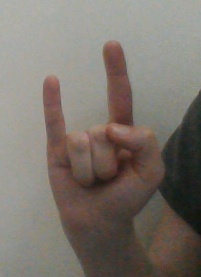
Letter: la